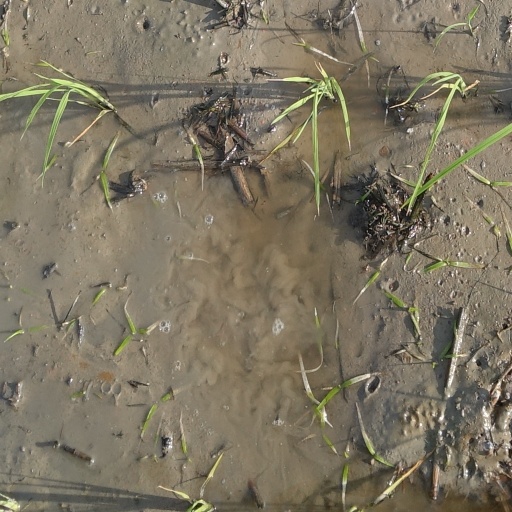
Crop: rice